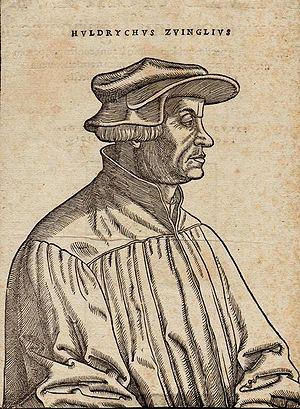
La littérature suisse est la littérature d’expression alémanique, romande, suisse-italienne et romanche composée par des auteurs suisses. En raison de la multiplicité des langues en Suisse, il n'existe pas de littérature en langue vernaculaire, mais il existe quatre traditions littéraires autonomes.